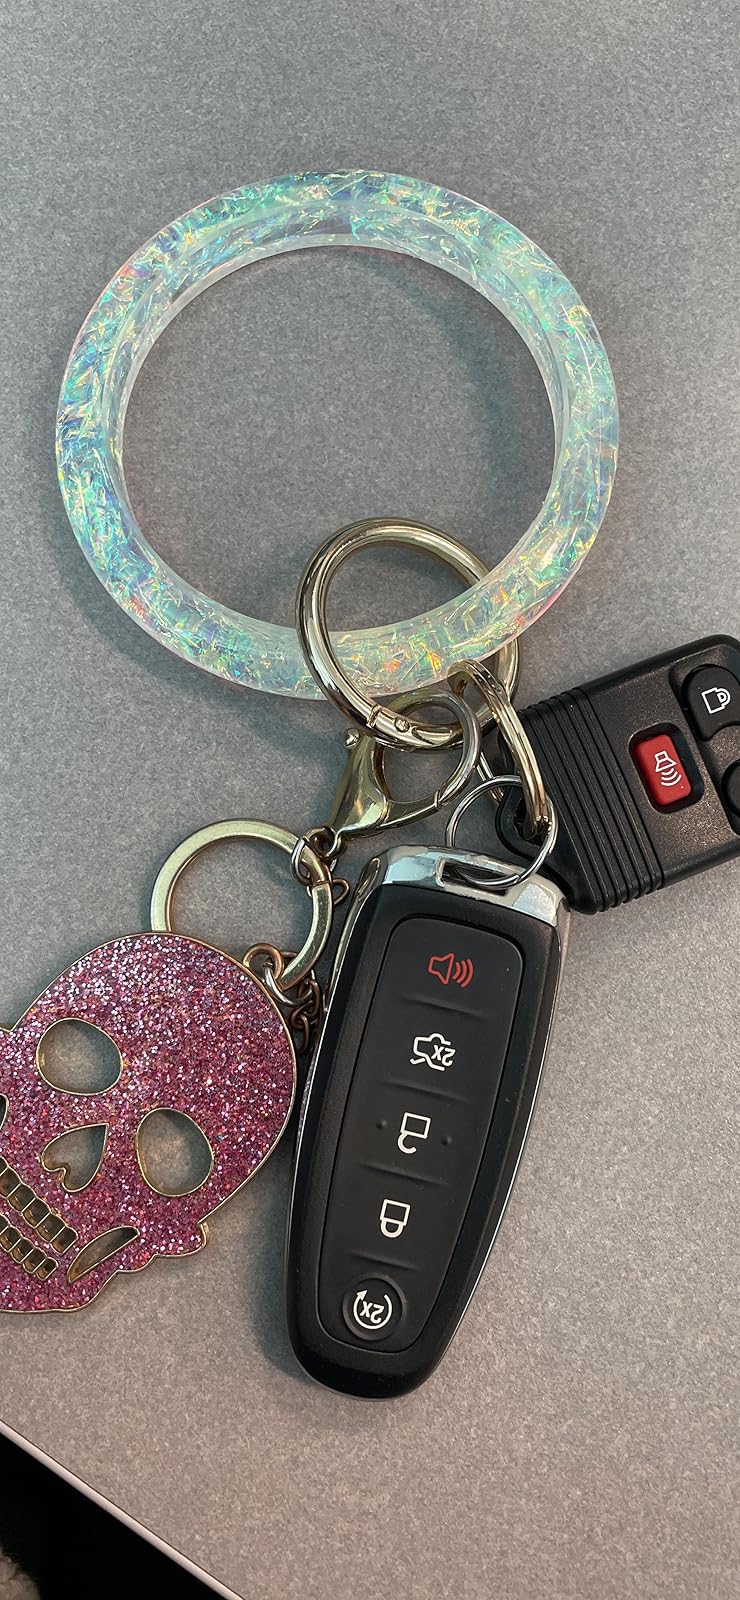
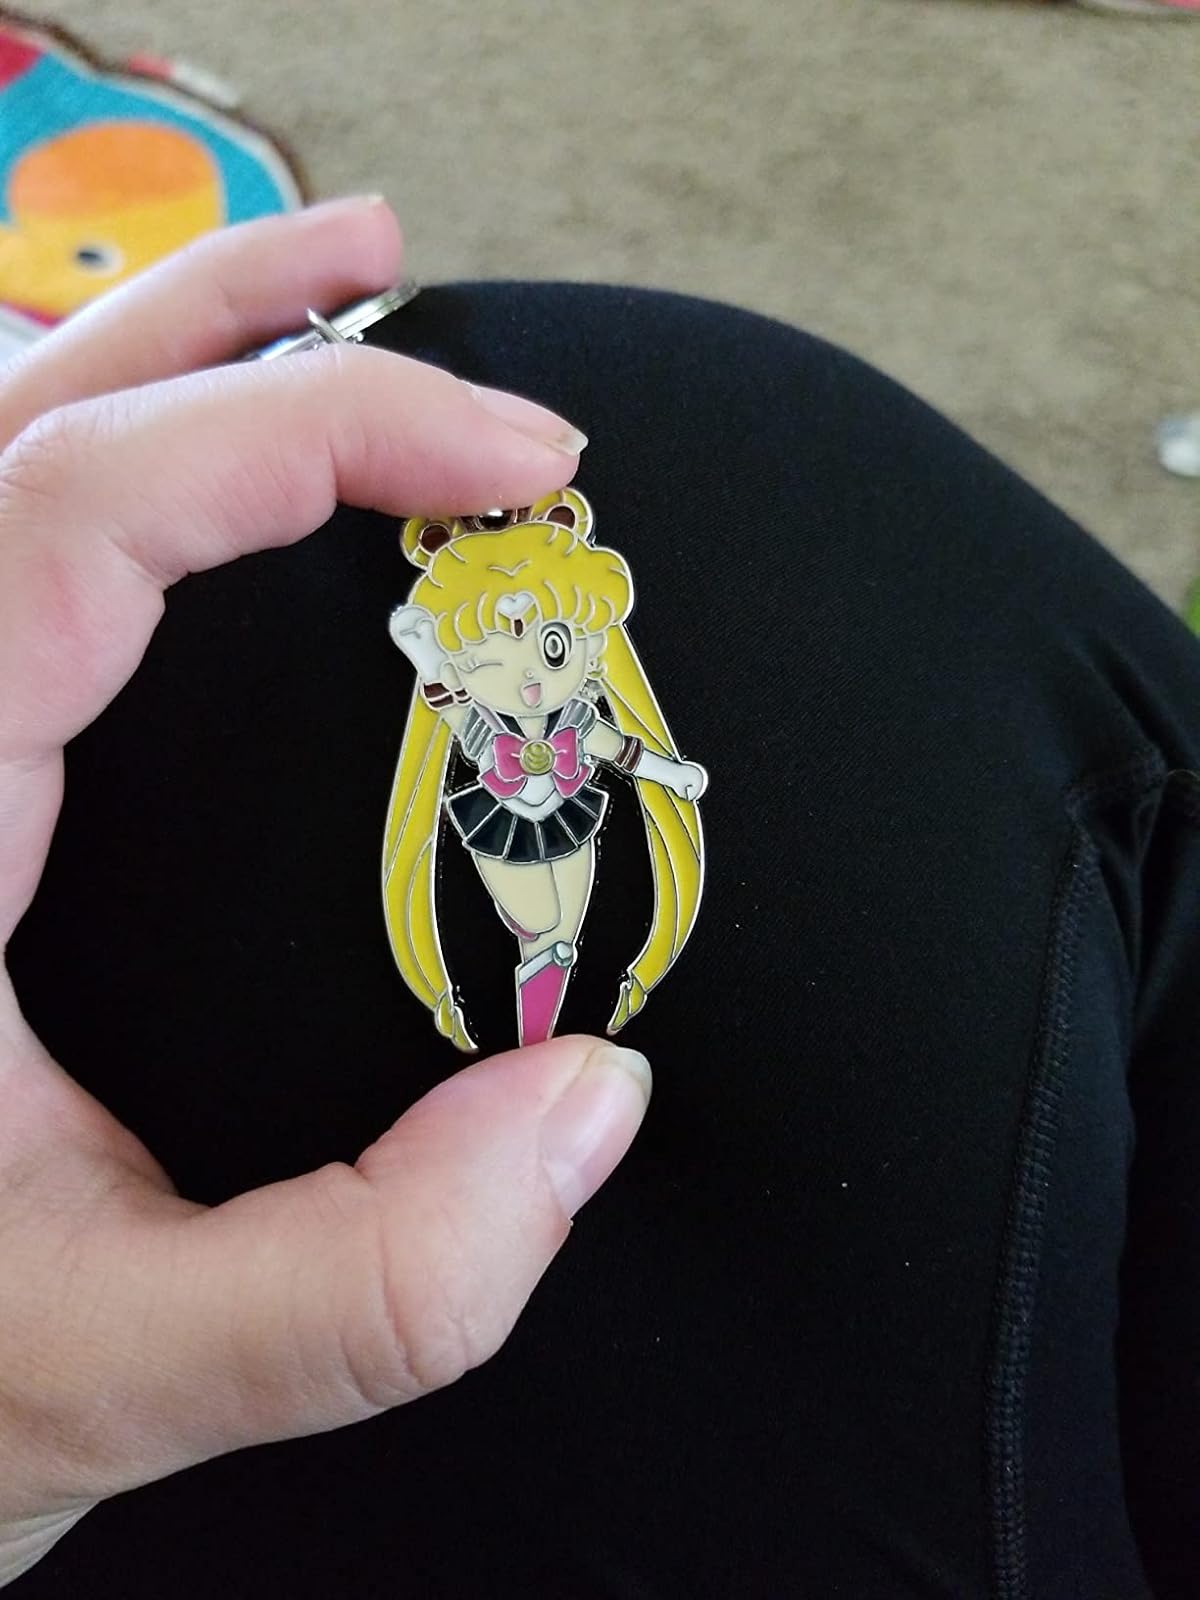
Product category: accessories_keychain
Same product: no